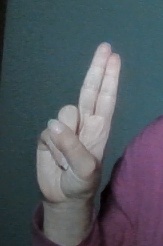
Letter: taa